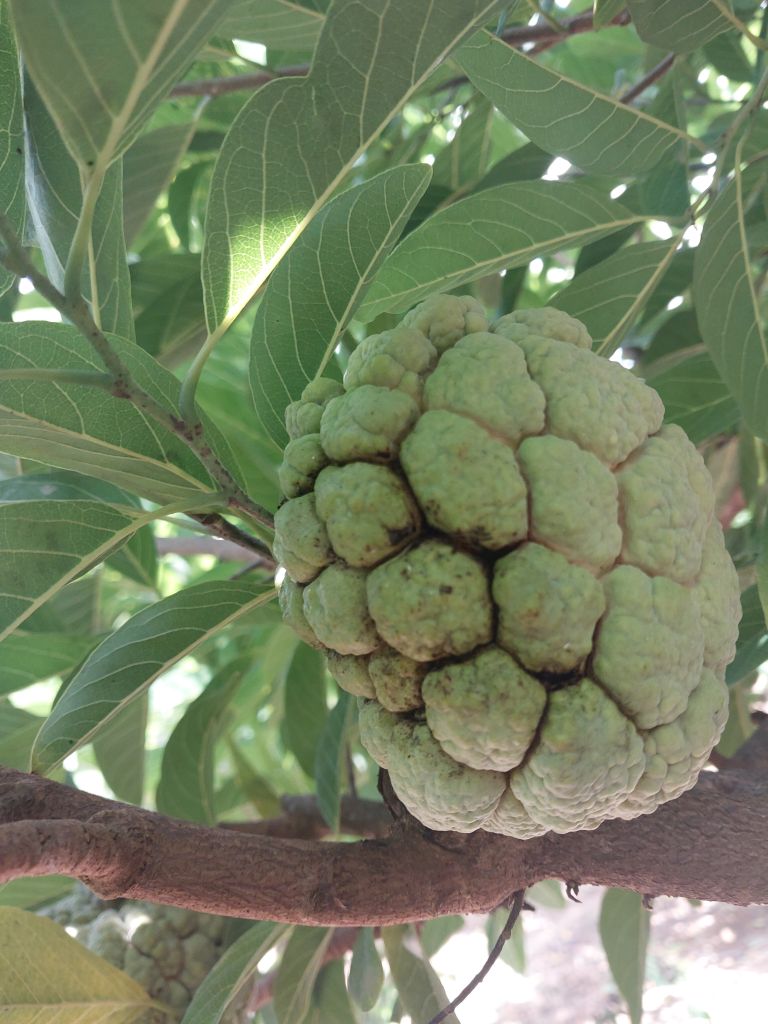
Disease label: Athracnose